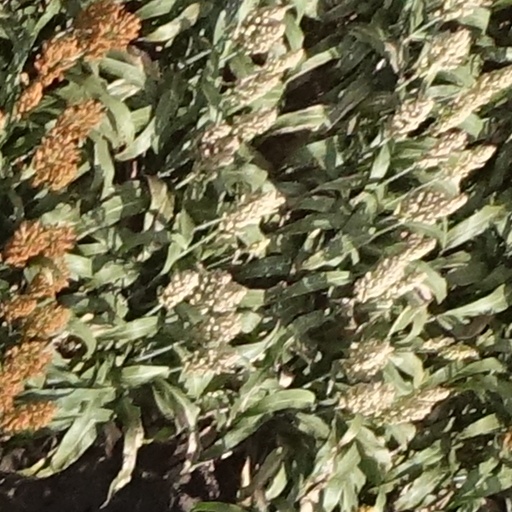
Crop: sorghum